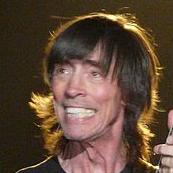
Age: 60